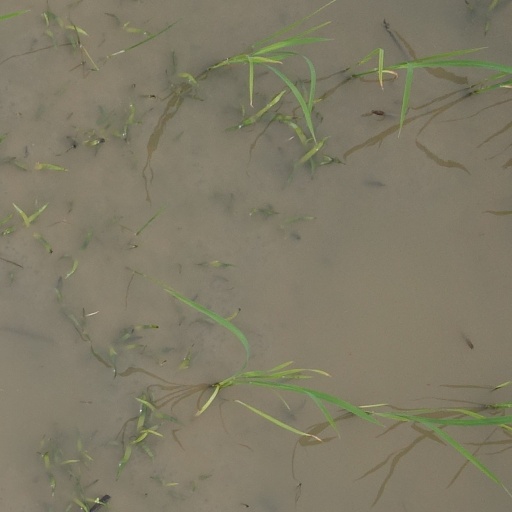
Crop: rice